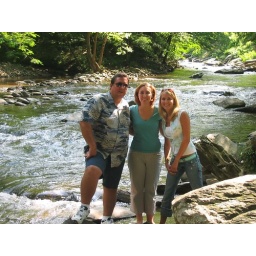
This was a little river we found off the side of the road in Gatlinburg. It was freezing cold!